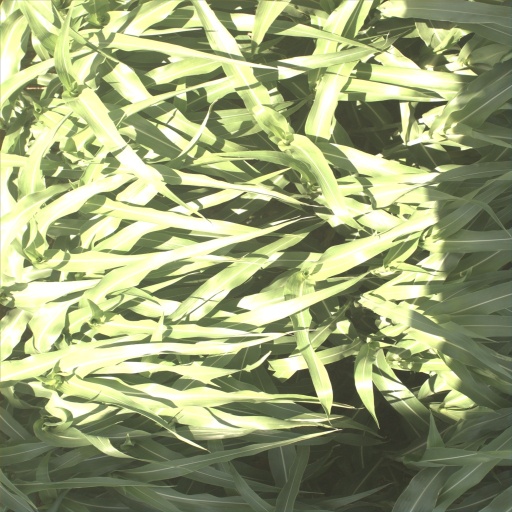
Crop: sorghum